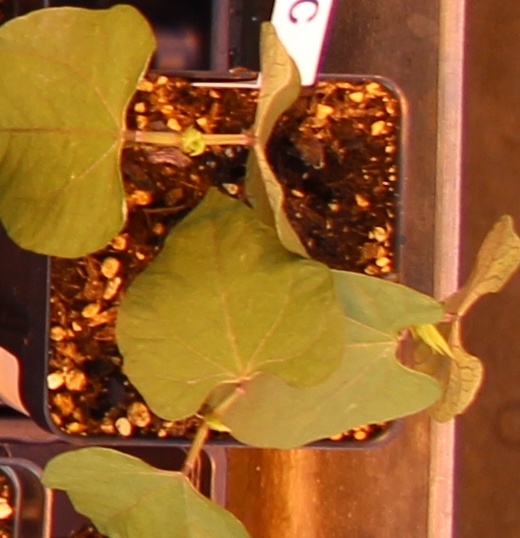
Label: Blackbean